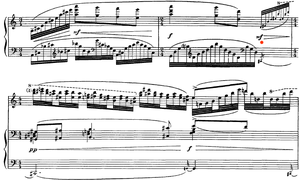
Evocation diabolique dans Ondine
Gaspard de la nuit : Trois poèmes pour piano d'après Aloysius Bertrand est un triptyque pour piano de Maurice Ravel, composé en 1908, d'après trois poèmes en prose extraits du recueil du même nom d'Aloysius Bertrand, et créé le 9 janvier 1909 par le pianiste Ricardo Viñes.